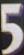
Number: 5